Orange-crowned warbler

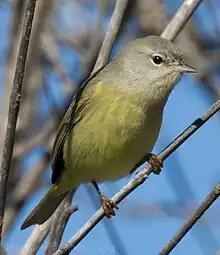
Orange-crowned warbler Quintana, Texas

The orange-crowned warbler has olive-grey upperparts, yellowish underparts with faint streaking and a thin pointed bill. It has a faint line over each eye and a faint broken eye ring. The orange patch on the crown is usually not visible. Females and immatures are duller in colour than males. Western birds are yellower than eastern birds. Orange-crowned warblers are distinguished by their lack of wing bars, streaking on the underparts, strong face marking or bright colouring, resembling a fall Tennessee warbler and a black-throated blue warbler, both of which are also members of the New World warbler family.